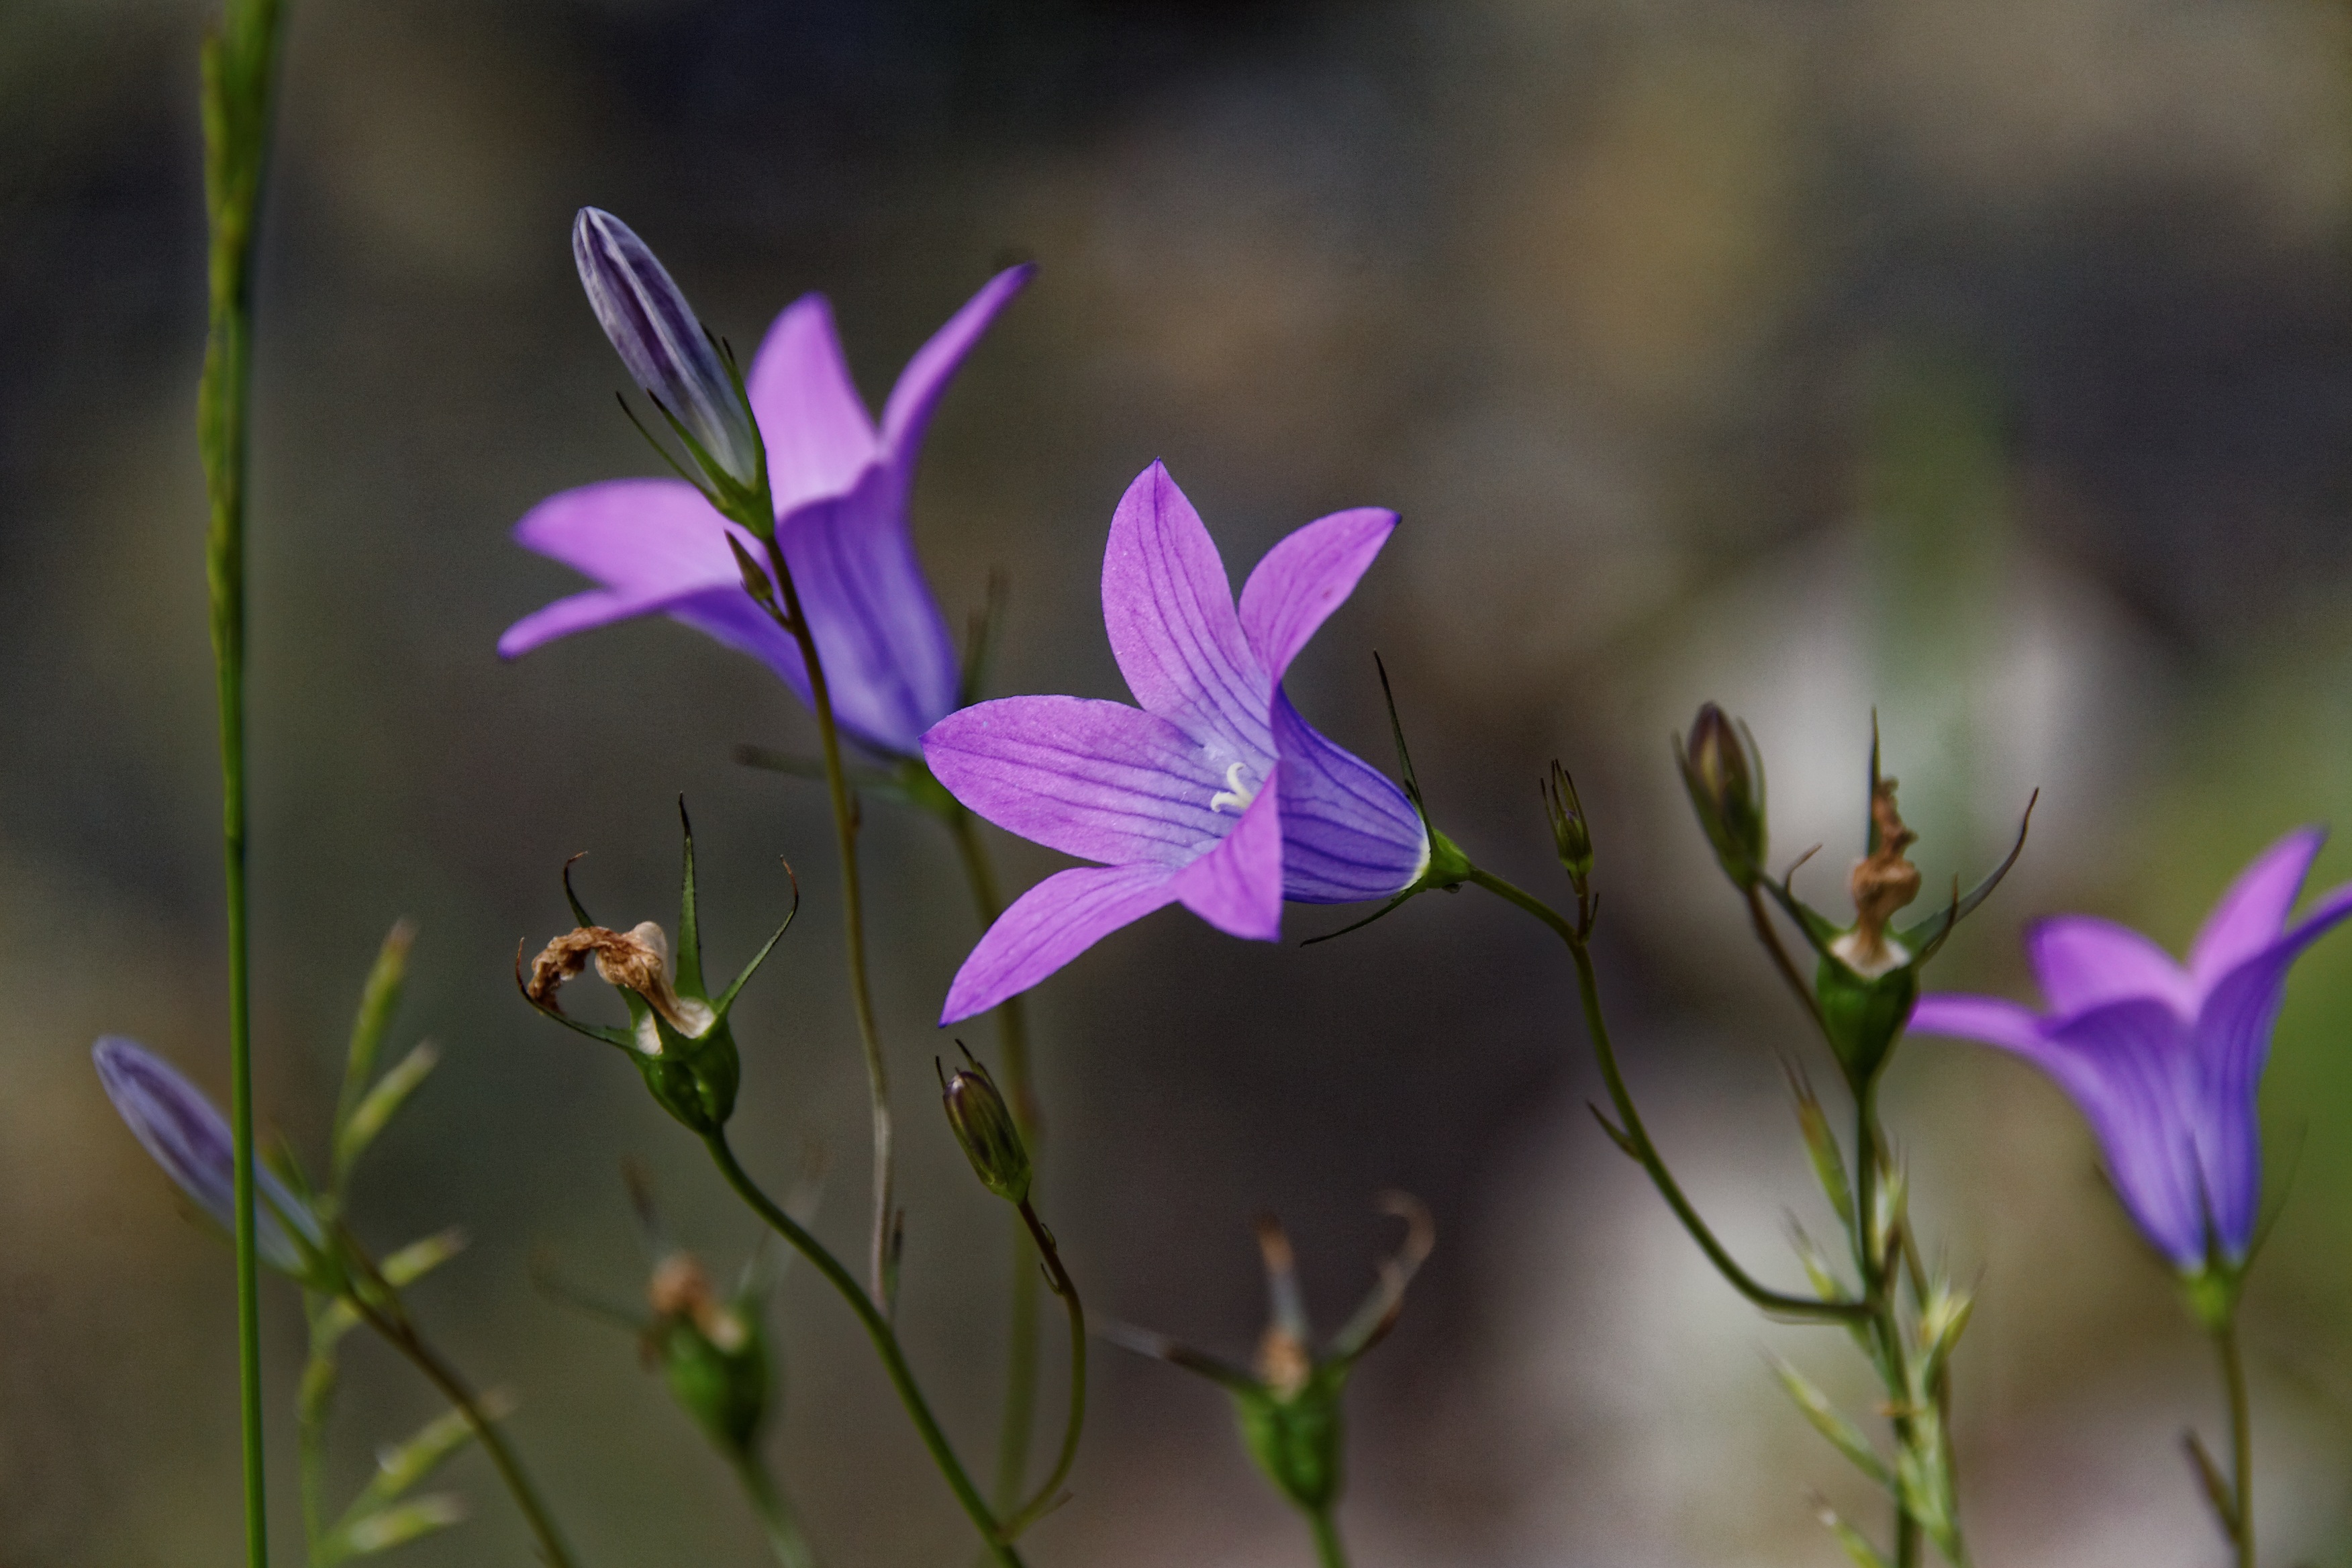
nature, blossom, plant, flower, petal, alpine, botany, flora, fauna, wildflower, flowers, close up, austria, mountains, violet, macro photography, flowering plant, bellflower family, harebell, plant stem, land plant